Describe the emotion expressed in this image:  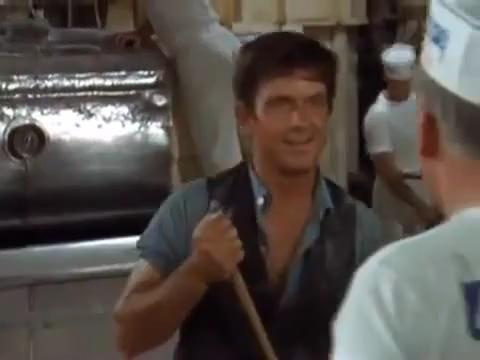
This person displays Pain, valence and arousal with low intensity.